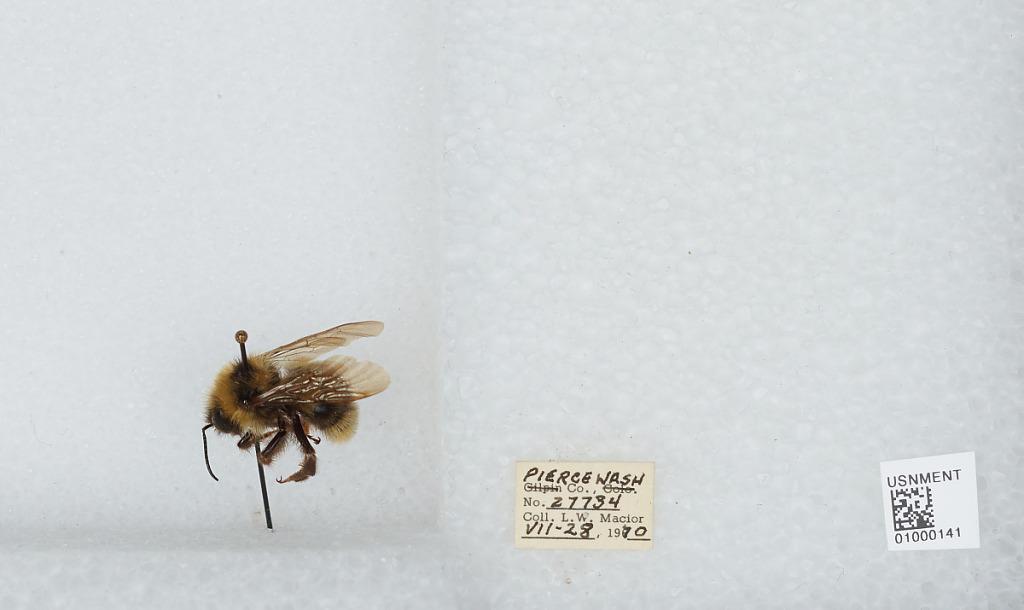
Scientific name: Bombus (Psithyrus) insularis (Smith)
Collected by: L. Macior
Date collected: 1970-7-28
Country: United States
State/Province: Washington
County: Pierce
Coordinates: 47.05, -122.12